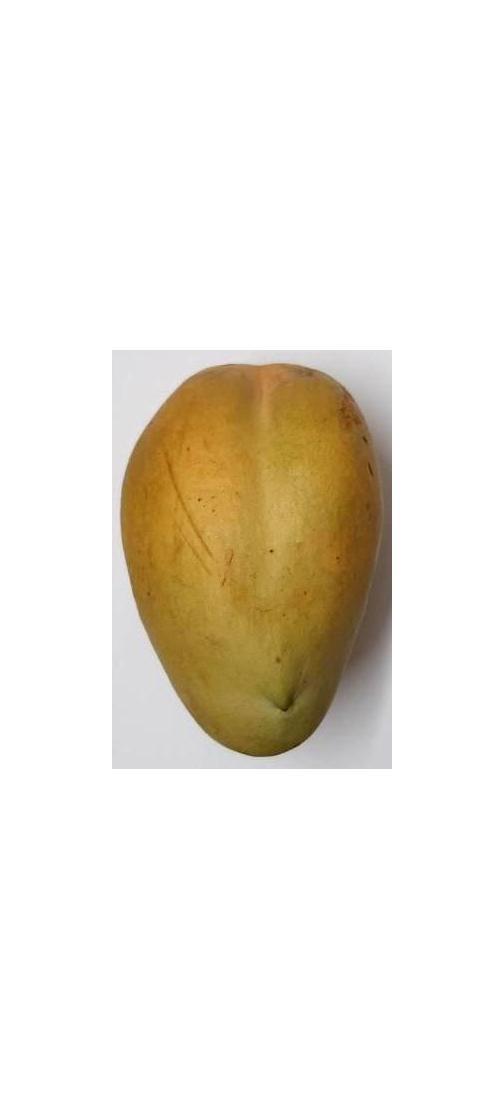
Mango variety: Bari-11